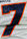
Number: 7